Borotiam

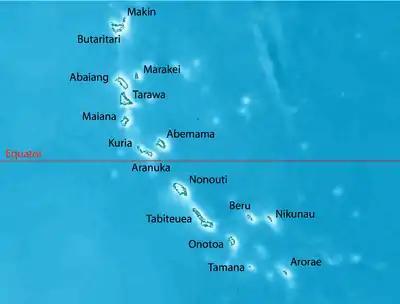
Map showing the Gilbert Islands.

Borotiam is a village on Abaiang, atoll in Kiribati. There are 375 residents of the village (2010 census). The nearest villages, to the north, are Tebunginako and Koinawa. Aonobuaka is to the east.